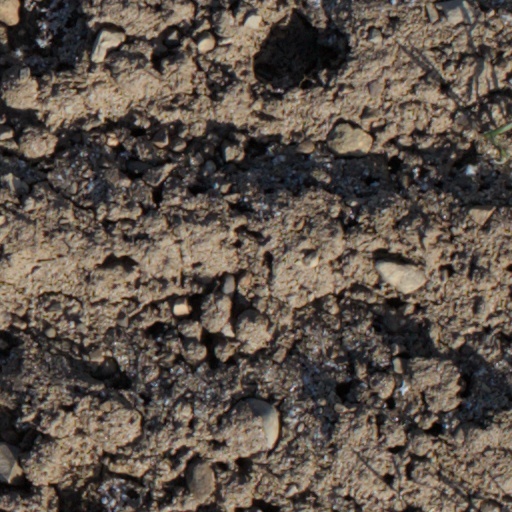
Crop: wheat